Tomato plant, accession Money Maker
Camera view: bottom (45 deg); turntable rotation: 30 degrees
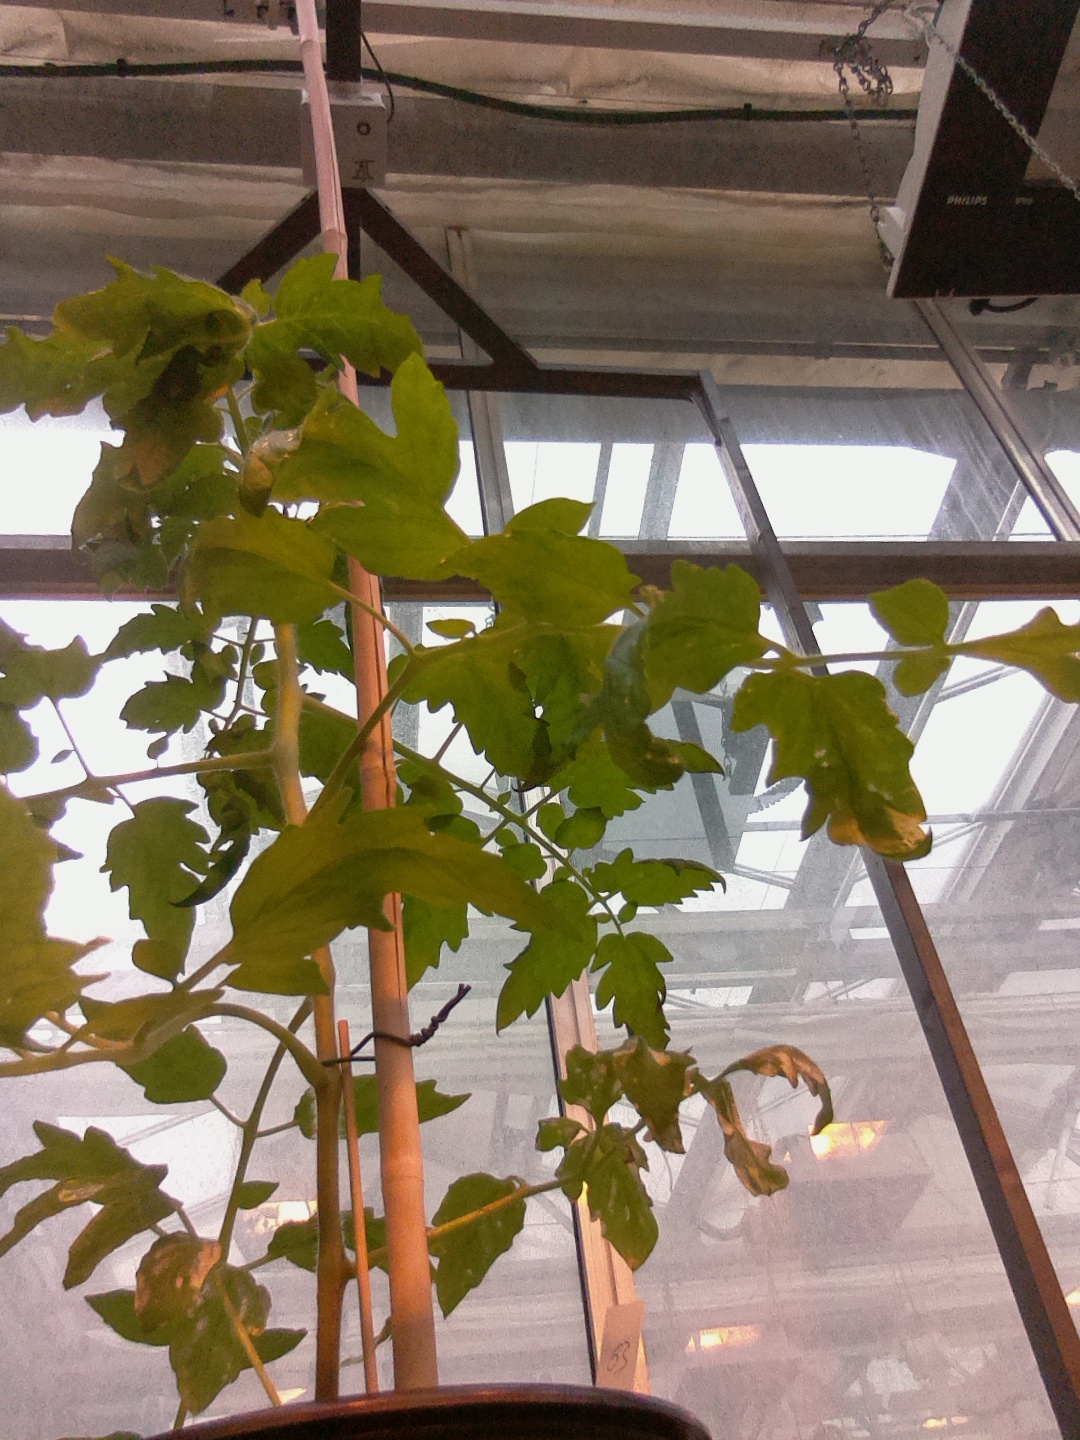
BBCH growth stage 53: 3 inflorescences visible